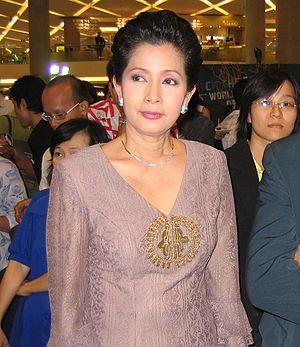
L'histoire du cinéma thaïlandais commence avec les prémices du cinéma, quand la visite à Berne du Roi Chulalongkorn est immortalisée sur pellicule par Francois-Henri Lavancy-Clarke en 1897. Le film a ensuite été emporté à Bangkok, pour y être projeté, soulevant l'intérêt de la famille royale, mais aussi d'entrepreneurs locaux qui décident rapidement d'importer du matériel cinématographique. Ce sont d'abord des projections de films étrangers, puis dès les années 1920, une industrie locale se développe.
Anchali Sirachaya, née Anchali Choppradit, nommée dans les films Aranya Namwong, surnommée Piak, née le 4 septembre 1947 à Lopburi, est une actrice thaïlandaise.